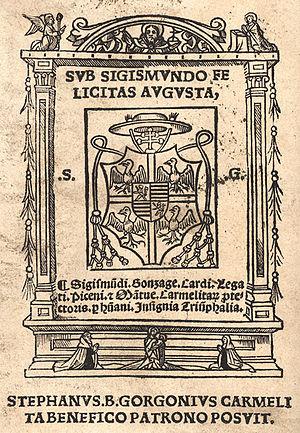
Frédéric Iᵉʳ Gonzague, en italien Federico I Gonzaga, est un noble italien né le 25 juin 1441 à Mantoue et mort le 14 juillet 1484 à Mantoue. Il fut le troisième marquis de Mantoue.